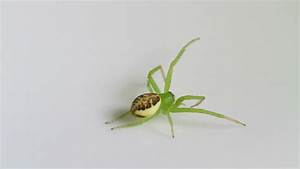
Label: spider